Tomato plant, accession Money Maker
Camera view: tilt-top (135 deg); turntable rotation: 210 degrees
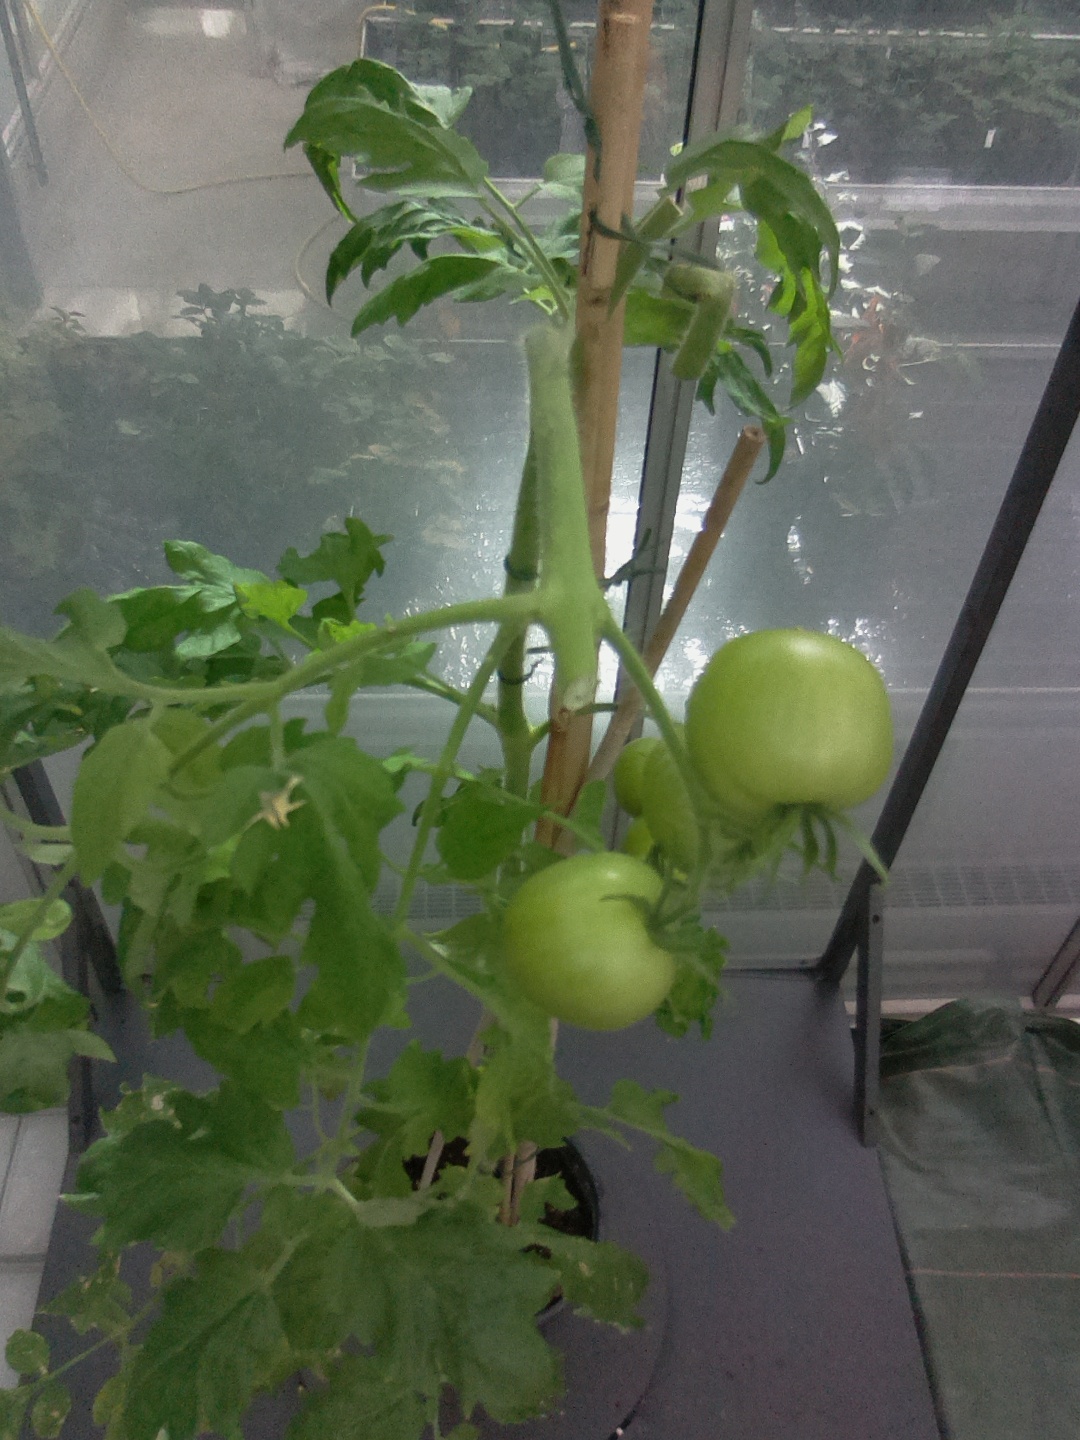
BBCH growth stage 77: 70%-80% of final fruit size